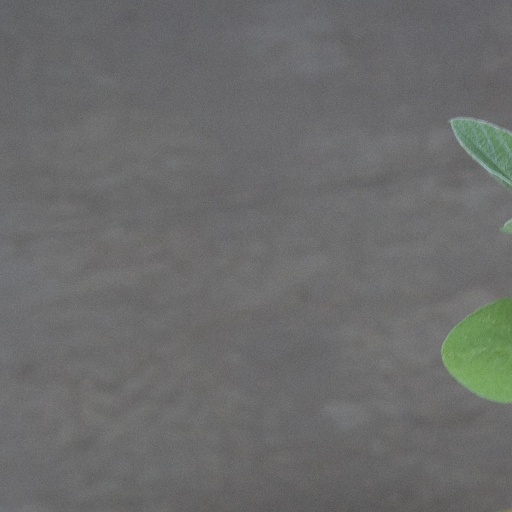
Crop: soybean